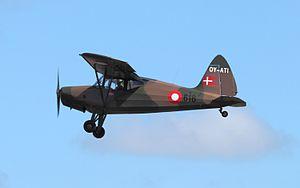
Le SAI KZ VII Lærke était un avion utilitaire léger, conçu et produit au Danemark par la société Skandinavisk Aero Industri après la Seconde Guerre mondiale.